O-class battlecruiser

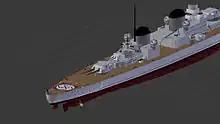
The stern and amidships portion of the O class

Although interest in the P-class ships and the battlecruiser proposal waned for a time in late 1937 and early 1938, it was quickly revived on 28 April 1938 with Hitler's public airing of his views on the 1935 Anglo-German Treaty and the consequent increased possibility of war with the United Kingdom. Calling the Naval Staff and Admiral Erich Raeder to him, Hitler laid out his thoughts of a strong navy that could pose enough danger to the British such that they would enter into an alliance with Germany rather than go to war. As decided here, Plan Z entailed two task forces each centered on three H-class battleships and one aircraft carrier, with cruisers and destroyers as escorts. In war, these forces would collaborate with the three battlecruisers by occupying convoy screens while U-boats and one or more of the O class destroyed the cargo-carrying merchant ships. The presence of the battlecruisers operating at large would have the secondary effect of forcing the Royal Navy to deploy battleships as convoy escorts, thus weakening any fleet that could engage the Plan Z task forces.